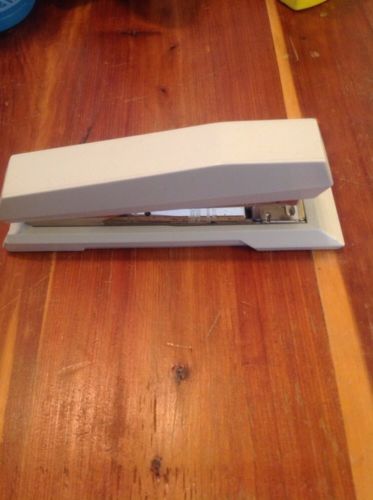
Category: stapler